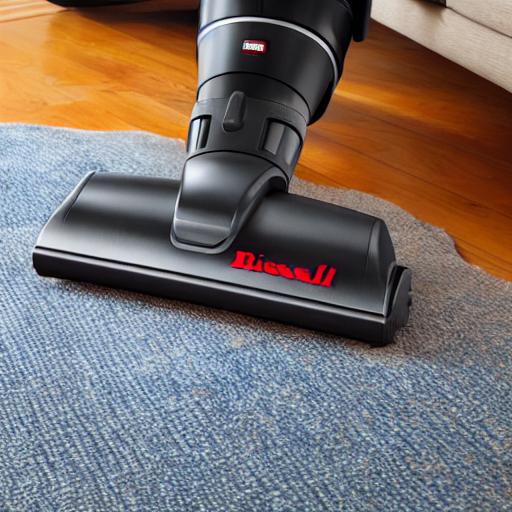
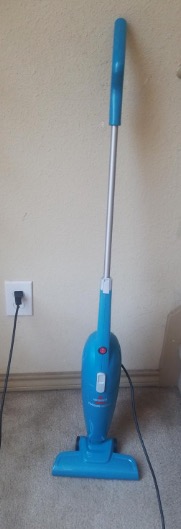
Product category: items_vacuum
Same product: no